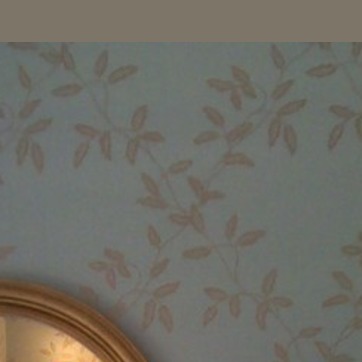
Material: wallpaper